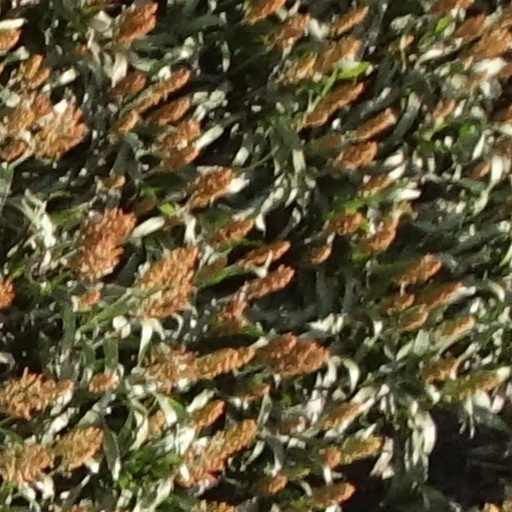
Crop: sorghum